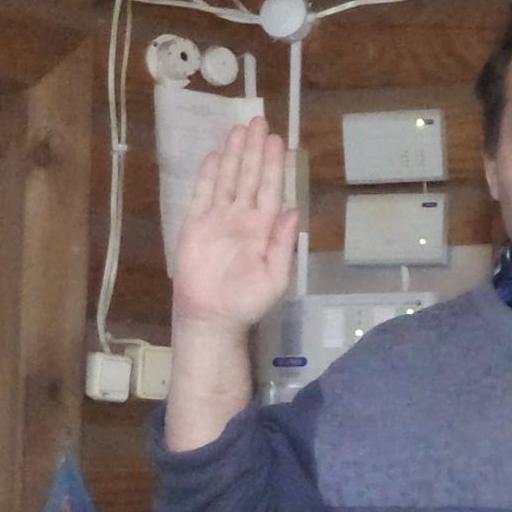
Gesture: stop